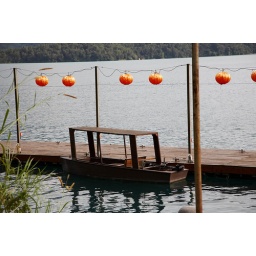
cute small boat sitting under lanterns